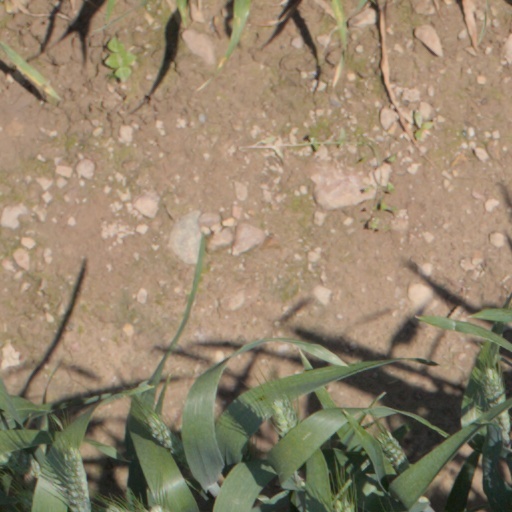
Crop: wheat